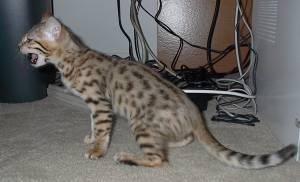
Bengal